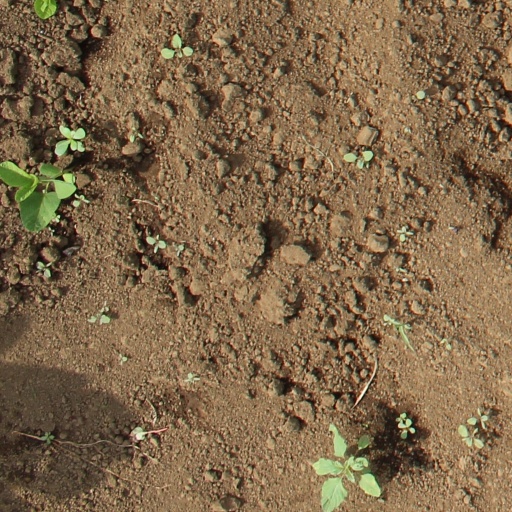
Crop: soybean